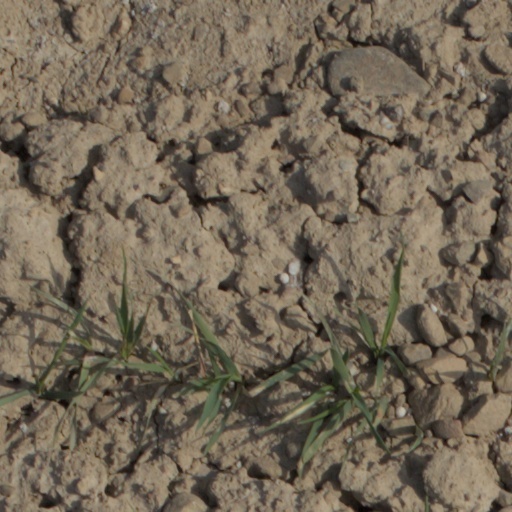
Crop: wheat